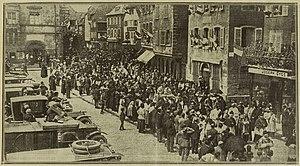
Transfert du coeur de Mgr Freppel à Obernai en Alsace. Le cortège se rend à l'église d'Obernai. — Derrière l'urne, le cardinal Luçon, archevêque de Reims, suivi de huit prélats.
Charles-Émile Freppel, né à Obernai le 1ᵉʳ juin 1827 et mort à Angers le 23 décembre 1891, fut évêque d'Angers et député du Finistère à l'Assemblée nationale. Il est le fondateur de l'Université catholique de l'Ouest.